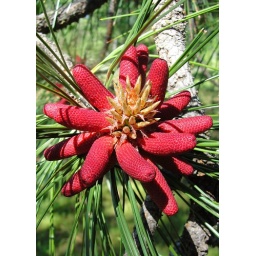
A Ponderosa pine tree flowering in my front yard.More...